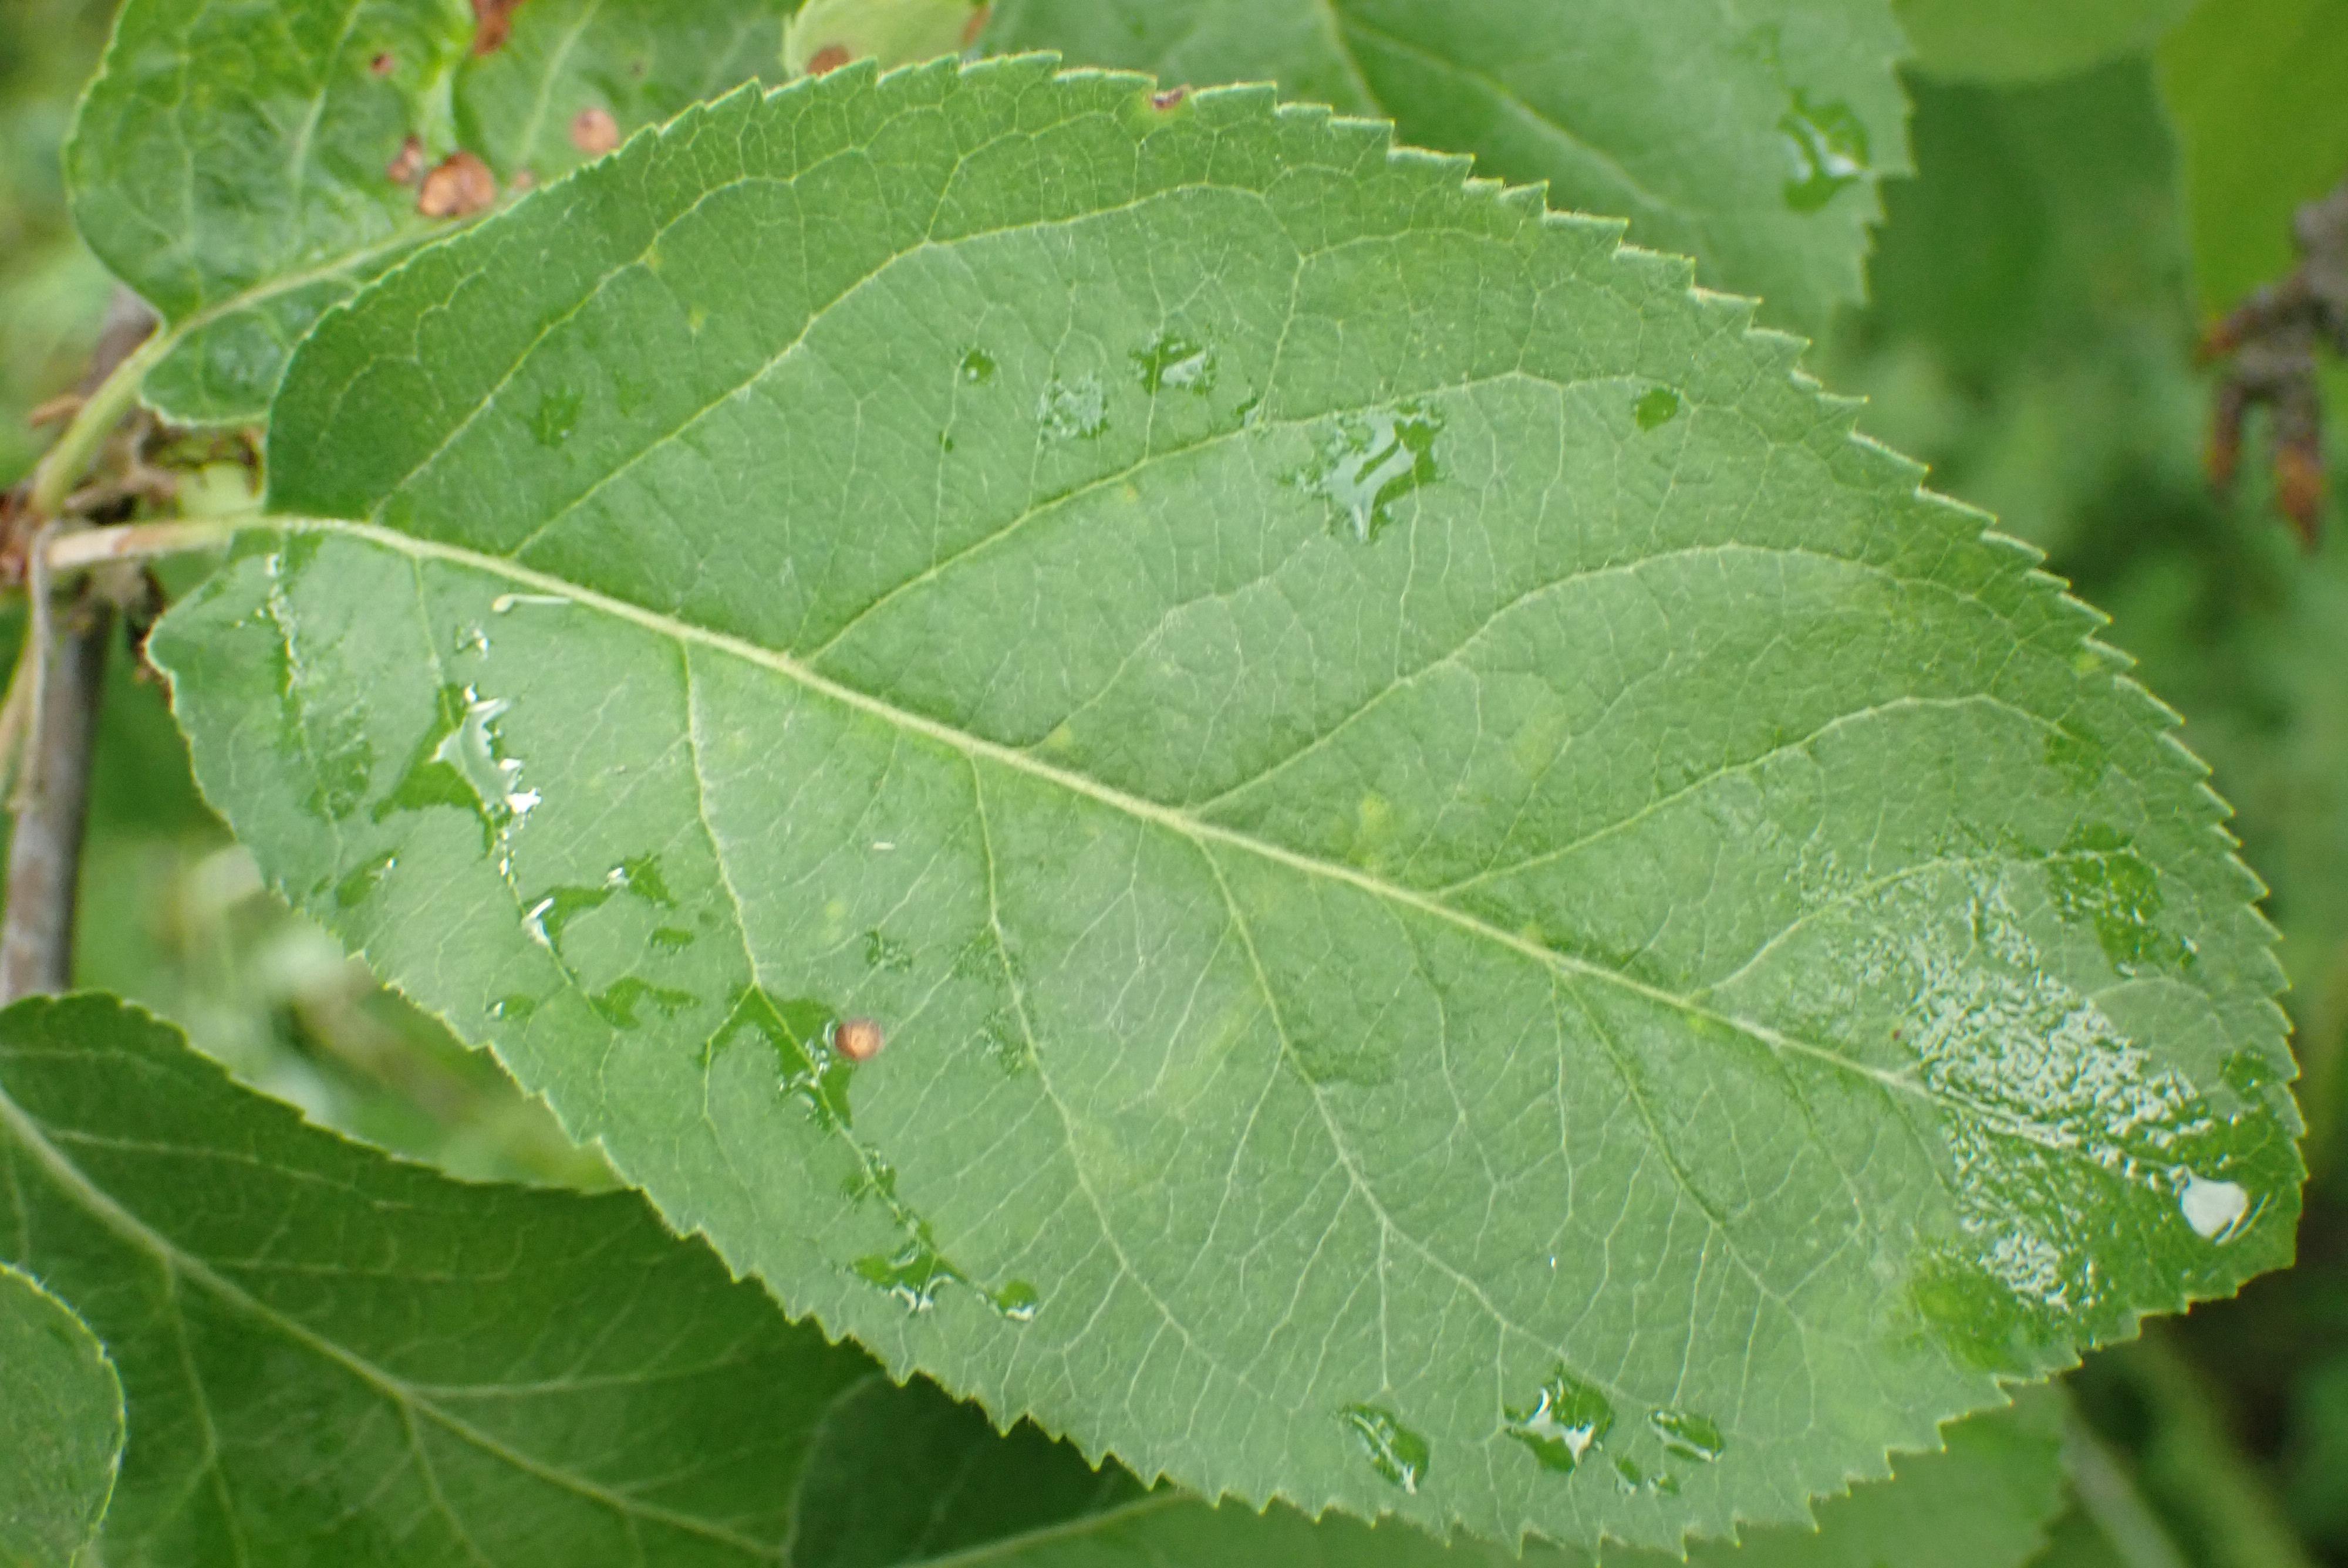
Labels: scab, frog_eye_leaf_spot